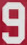
Number: 9